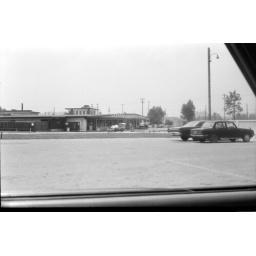
I think this was near the PX. Taken from my car window in 1972 or 1973.